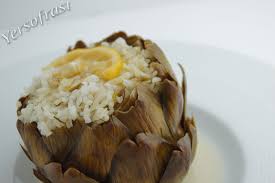
Yemek: enginar